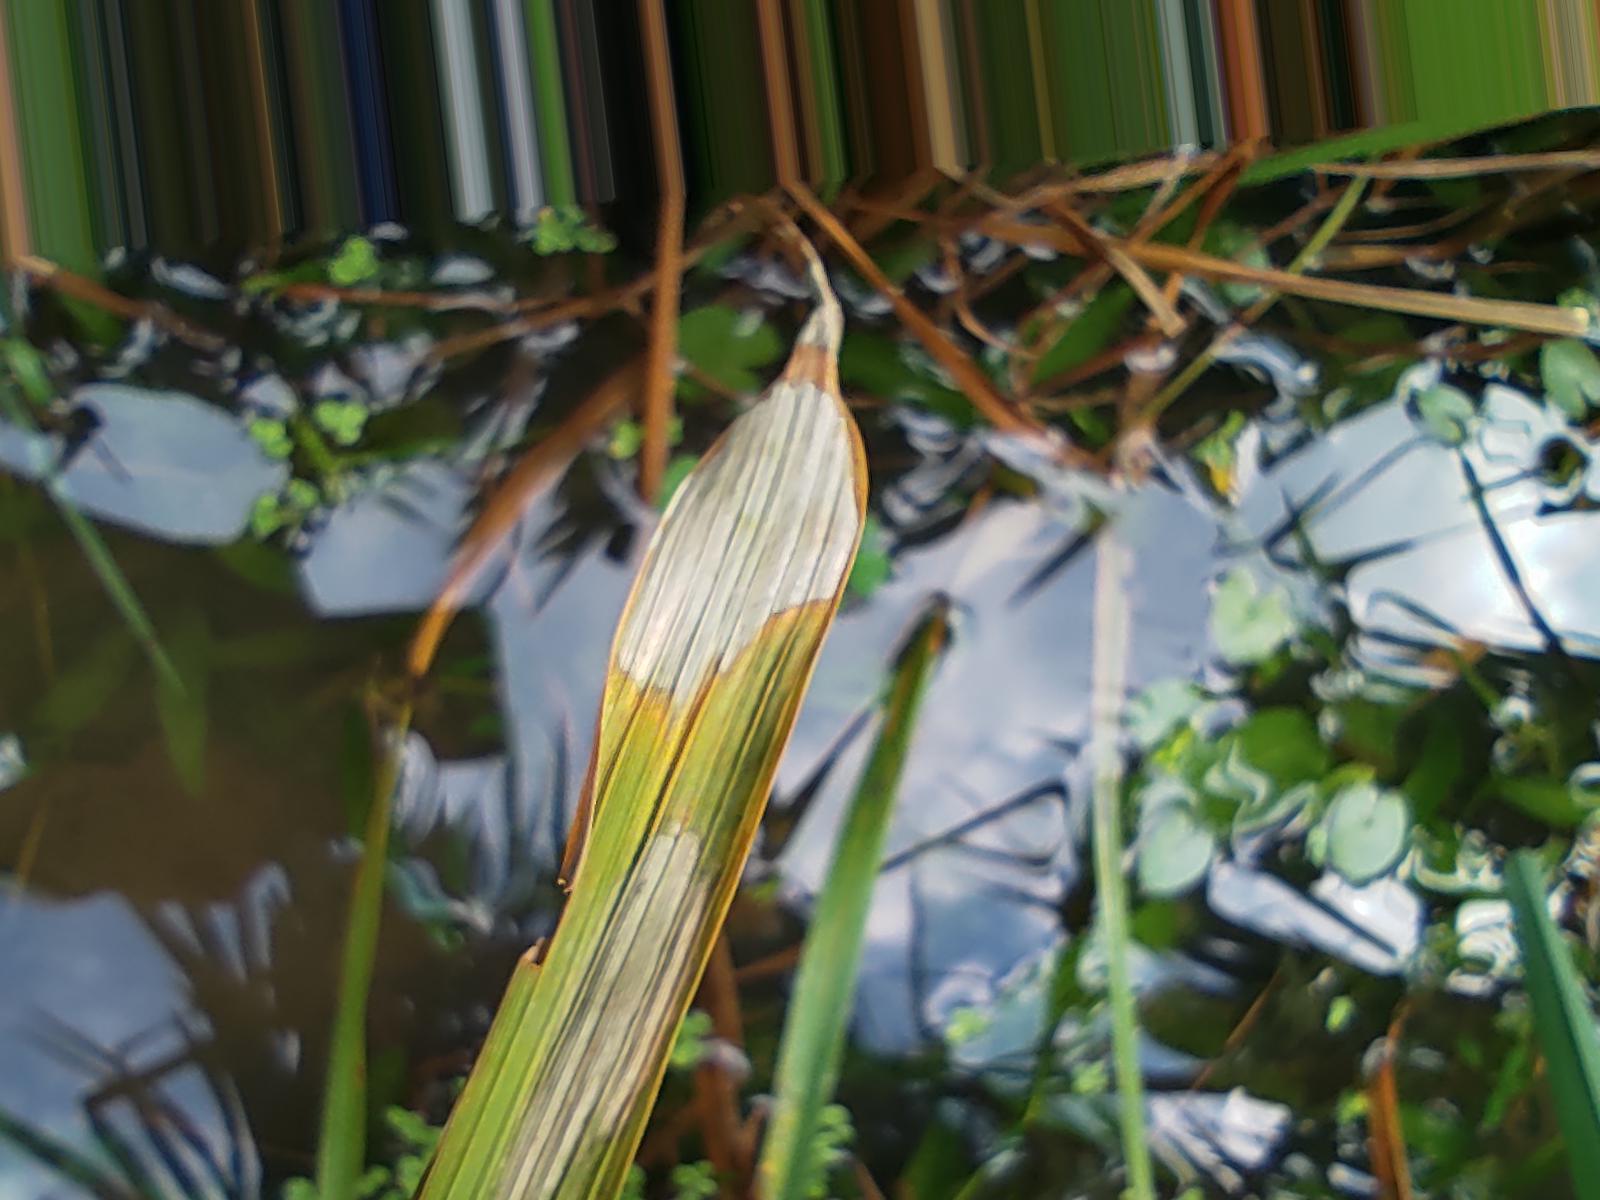
Nhãn: Bệnh Đốm Vằn ( Khô vằn ) ( Sheath Blight )